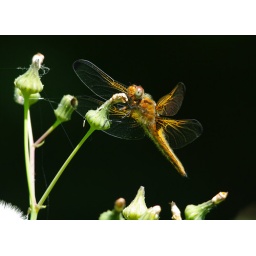
female scarce chaser in field